Norman Lamb

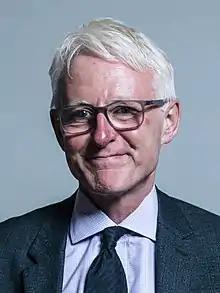
Official portrait, 2017

Sir Norman Peter Lamb (born 16 September 1957) is a British politician and solicitor. He was the Liberal Democrat Member of Parliament (MP) for North Norfolk from 2001 to 2019, and was the chair of the Science and Technology Select Committee from 2017 to 2019.